Chapel-le-Dale (valley)

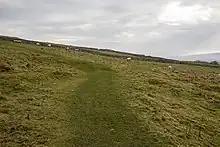
Ingleton Quarry tramway

Since the Dissolution, livestock farming has been the predominant lasting occupation for those who lived in the dale. Quarrying was carried out at the lower end of Chapel-le-Dale and many workers came in either from, or brought prosperity to Ingleton. In 2015, about eleven farms were still active in the dale, one of these was at Gunnerfleet in the upper dale which bred the renowned "Gunnerfleet Limousin cattle". The nearest railway station is at the head of the dale ( railway station on the Settle-Carlisle Line), which is east of the hamlet of Chapel-le-Dale. One railway did run up the dale, but this was to the old "granite quarry" above the White Scar Caves complex. This railway only ran trains of stone down to Ingleton railway station for onward transportation, and closed down in 1924.